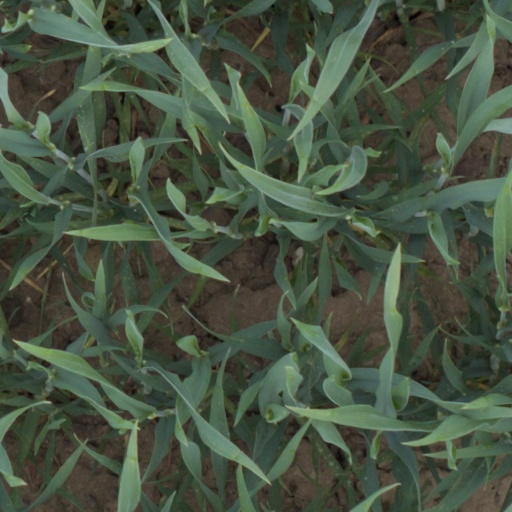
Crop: wheat